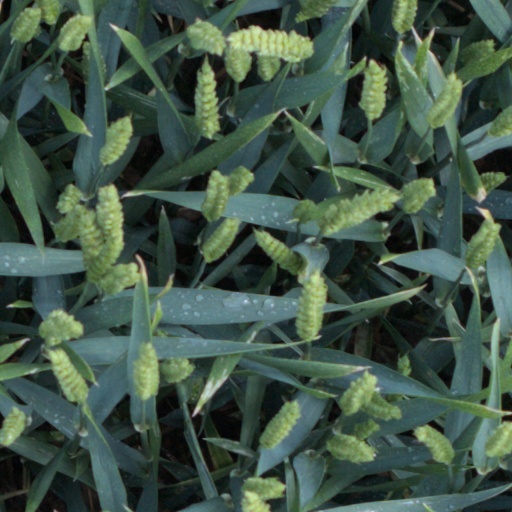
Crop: wheat